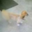
Label: dog